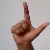
The image shows a hand gesture representing the letter 'L' in Indian Sign Language.